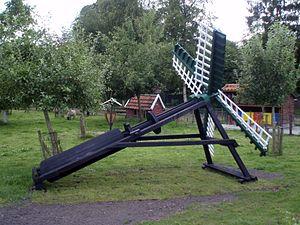
Le moulin à vent est un dispositif qui transforme l’énergie éolienne en mouvement rotatif au moyen d’ailes ajustables. En tant que moulin, il est utilisé le plus souvent pour moudre des céréales, broyer, piler, pulvériser diverses substances, presser des drupes ou écraser des olives pour produire de l'huile; il a pu aussi servir à actionner une pompe, par exemple pour l’irrigation ou pour assécher les polders; ou un groupe de scies.